2016 Long Beach ePrix

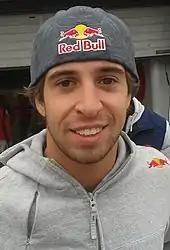
António Félix da Costa "(pictured in 2013)" set the fastest lap time in super pole but started from the rear of the field due to irregular pressure in his left-rear tire.

Saturday afternoon's qualifying session ran for 60 minutes and was divided into two groups of four cars and another two groups with five vehicles. Each group was determined by a lottery system and was permitted six minutes of on-track activity. All drivers were limited to two timed laps with one at maximum power. The fastest five overall competitors in the four groups participated in a "Super Pole" session with one driver on the track at any time going out in reverse order from fifth to first. Each of the five drivers was limited to one timed lap and the starting order of the ePrix was determined by the competitor's fastest times. The driver and team who recorded the fastest time were awarded three points towards their respective championships.